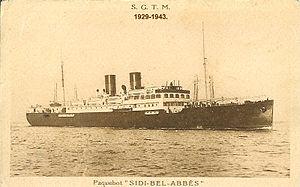
Carte postale du Sidi Bel Abbès (1929-1943)
Le Sidi Bel Abbès était un paquebot français à deux cheminées, lancé en 1929 qui appartenait à la Société Générale des Transports Maritimes. Il fut réquisitionné pendant la Seconde Guerre mondiale pour le transport de troupes. Alors qu'il naviguait dans le convoi UGS 7 États-Unis—Méditerranée, entre le Maroc, Casablanca, et l'Algérie, Oran, il fut torpillé par le sous-marin allemand U-565, le 20 avril 1943 peu après 6h45, par temps de brume, au large d'Oran. Le Sidi Bel Abbès transportait des troupes coloniales, trente tonnes de munition et cinq cents tonnes d'huile d'arachide. Atteint à la cale par deux torpilles, il s'enfonce par l'avant, détruit par une énorme explosion, puis coule rapidement.
Cette liste dresse les plus grandes catastrophes maritimes pendant la Seconde Guerre mondiale au regard du nombre de victimes. Du fait de son contexte, une Seconde Guerre mondiale sanguinaire entachée de nombreux drames, ces catastrophes resteront longtemps quasi ignorées.